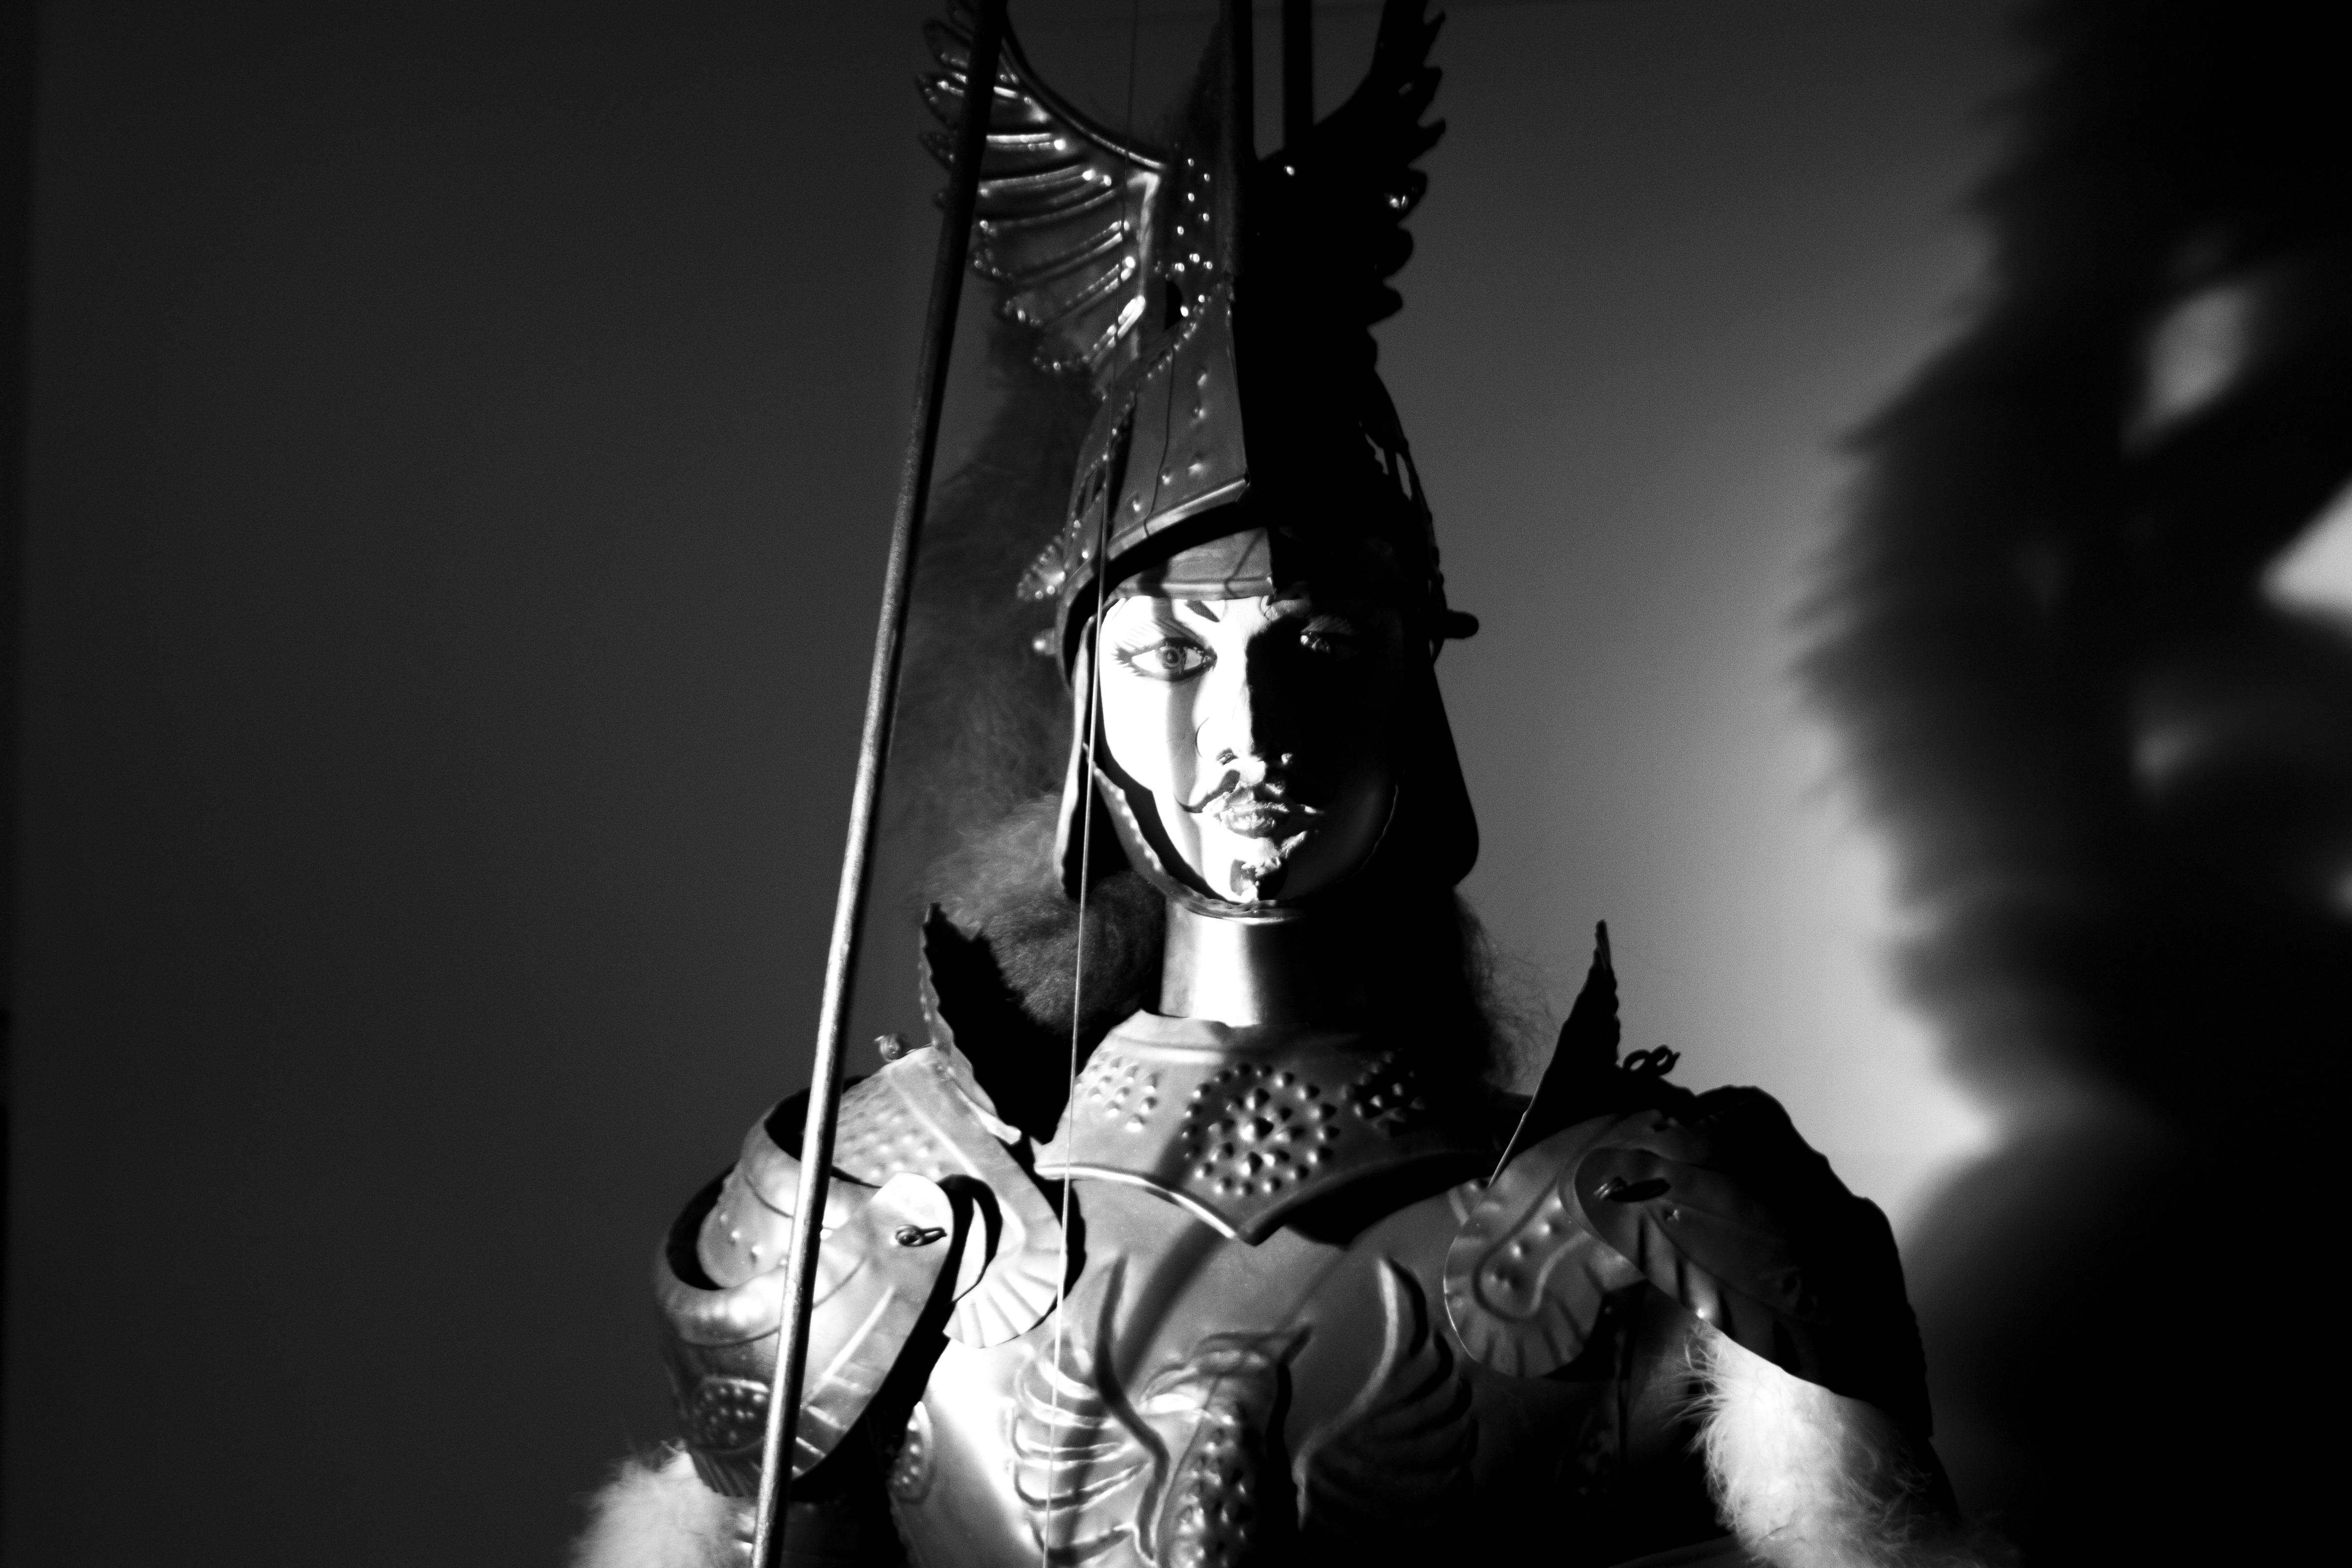
light, black and white, white, photography, darkness, black, monochrome, baby, guitarist, orlando, sicily, monochrome photography, paladin, opra puppet